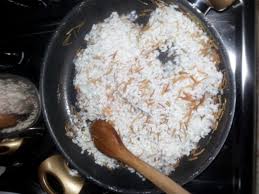
Yemek: pirinc_pilavi